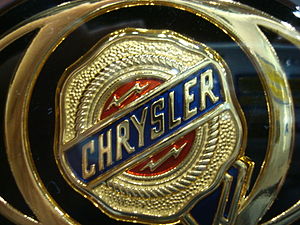
Chrysler / Historie
Chryslers logo fra 1998 til 2010
Bilmærket Chrysler blev grundlagt som Chrysler Corporation i 1925 af Walter P. Chrysler. I dag ejes mærket af FCA US LLC, der ejes af Fiat Chrysler Automobiles. Mærket drives som et selvstændigt mærke under Chrysler-paraplyen.